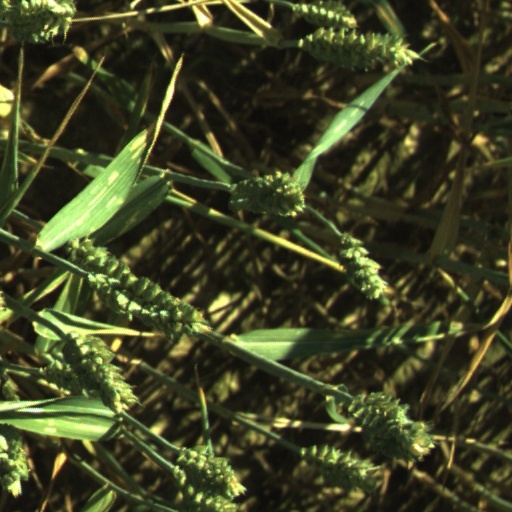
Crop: wheat